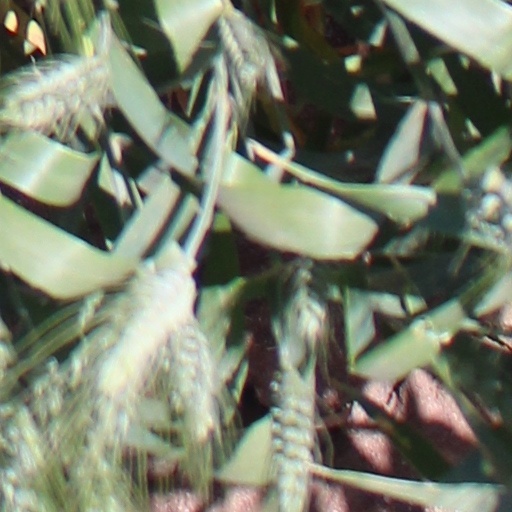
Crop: wheat